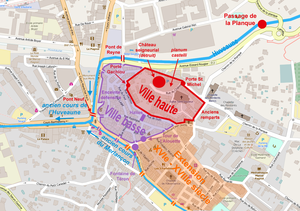
Plan de l'extension d'Aubagne entre les 16e et 18e siècles
Aubagne est une commune située dans le département des Bouches-du-Rhône en région Provence-Alpes-Côte d'Azur dans le Sud-Est de la France.